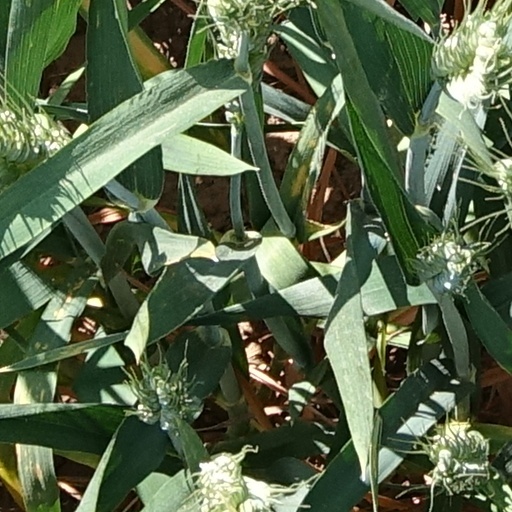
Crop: wheat